Labours of Hercules

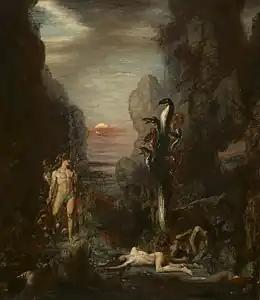
Hercules and the Lernaean Hydra (1964) by Gustave Moreau

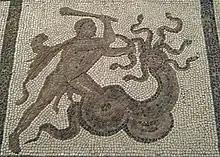
Heracles slaying the Lernaean Hydra

Heracles' second labour was to slay the Lernaean Hydra, a many-headed snake which Hera had raised with the sole purpose of slaying Heracles. Upon reaching the swamp near Lake Lerna, where the hydra dwelt, Heracles attacked the hydra's several heads, but each time one of its heads was removed, a new head (or two) would grow back. Additionally, during the fight, a giant crab came to assist the Hydra by biting Heracles on the foot. Heracles was able to kill the crab, but realizing that he could not defeat the hydra alone, he called on his nephew Iolaus (who had come with Heracles) for help. Working in tandem, once Heracles had removed a head (with his sword or club), Iolaus burned the stumps with a firebrand, preventing them from growing back. In such a way Heracles was able to kill the hydra, after which he dipped his arrows in the Hydra's poisonous blood. According to Apollodorus, one of the Hydra's (here nine) heads—the middle one—was immortal, so when Heracles cut off this head, Heracles buried it and placed a great rock on top of it.